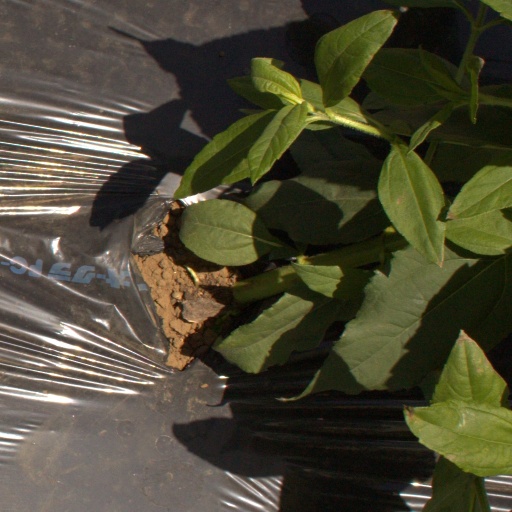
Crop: Jerusalem artichoke